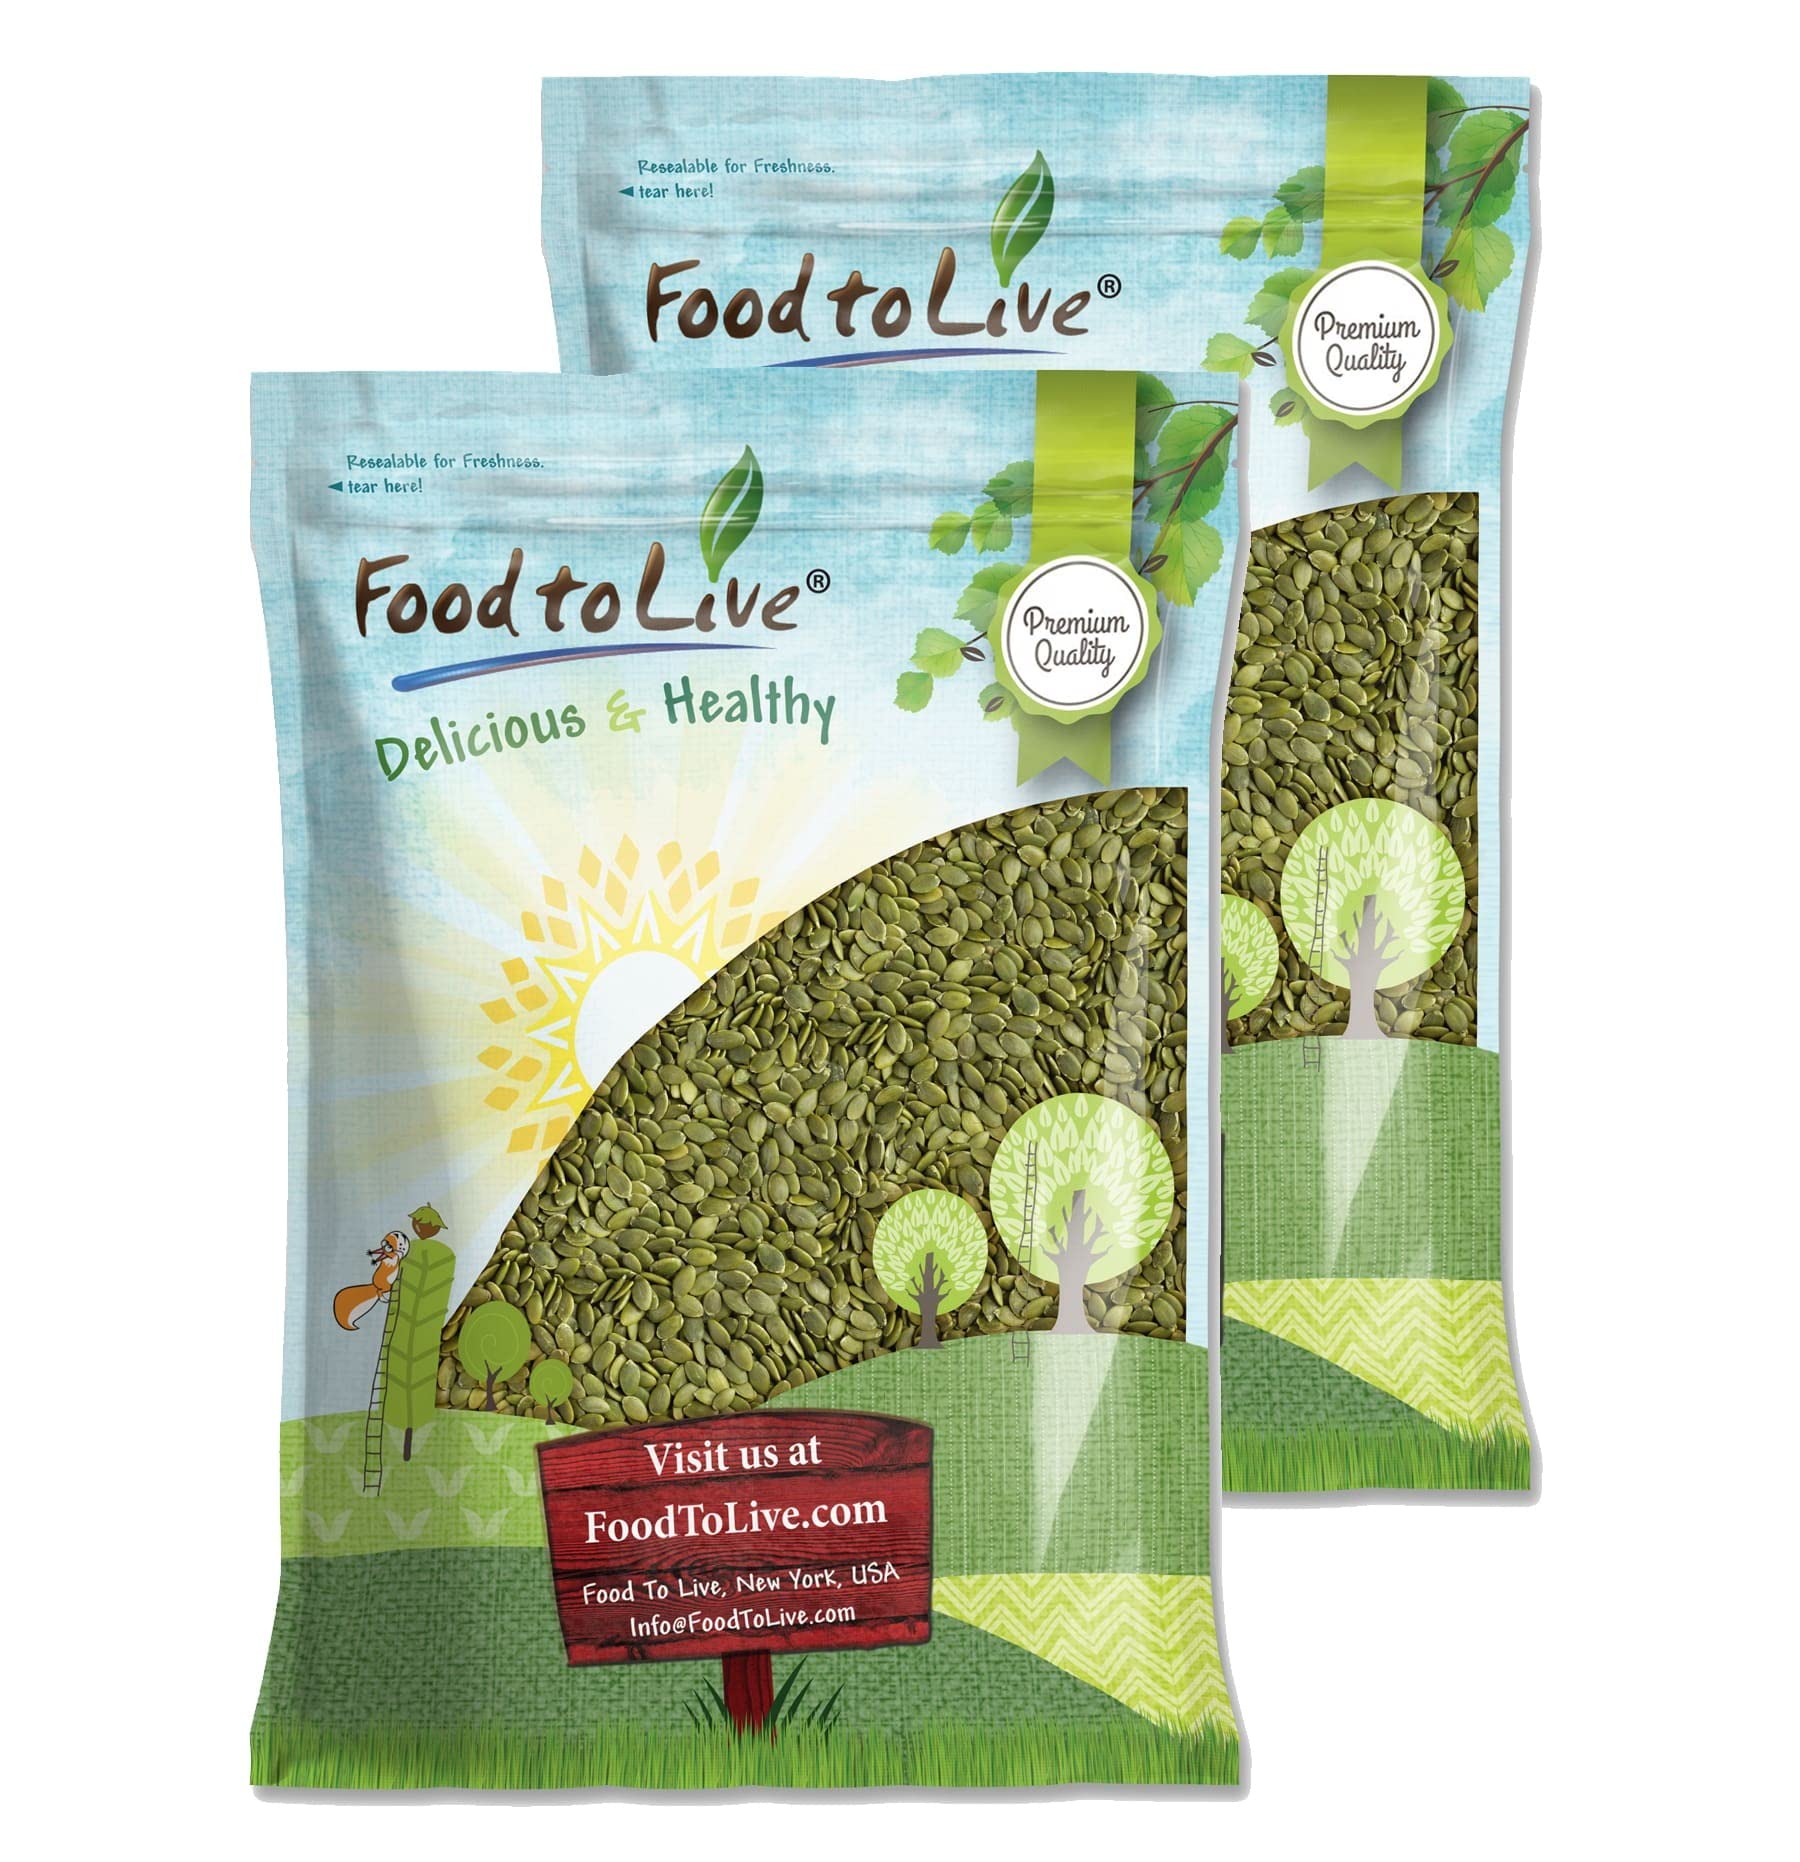
Item Name: Food to Live - Raw Pepitas, 12 Pounds Non-GMO Verified, Pumpkin Seed Kernels, Unsalted, No Shell, Vegan, Kosher, Keto, Bulk. Wholesome Snack. High in Protein, Essential Fatty Acids.
Bullet Point 1: ✔️ Whole Seeds, Unsalted, Shelled.
Bullet Point 2: ✔️ Pepitas are high in protein, phosophorous and iron. Great in salads or just for snacking. No need to worry about what to do with the shells because there aren't any!
Bullet Point 3: ✔️ Pepitas are extremely popular in Mexico where they are toasted and spiced with salt, chile or other flavors for a great snack. You cooks and foodies know also that grinding them up provides the key ingredient for pipian, a type of mole.
Bullet Point 4: ✔️ Premium Quality Pumpkin Seeds
Value: 192.0
Unit: Ounce

Price: 94.99